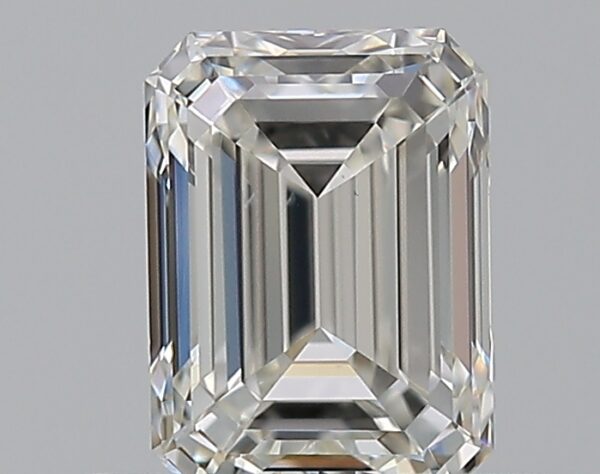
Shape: emerald
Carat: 0.59
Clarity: VS2
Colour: G
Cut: EX
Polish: EX
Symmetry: VG
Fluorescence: N
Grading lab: GIA
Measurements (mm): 5.44 x 3.98 x 2.73